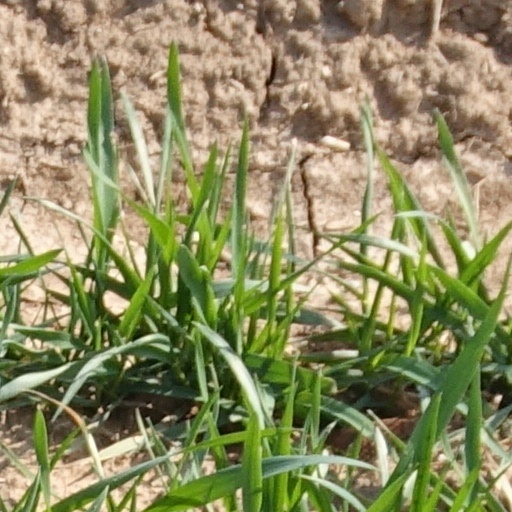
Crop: wheat